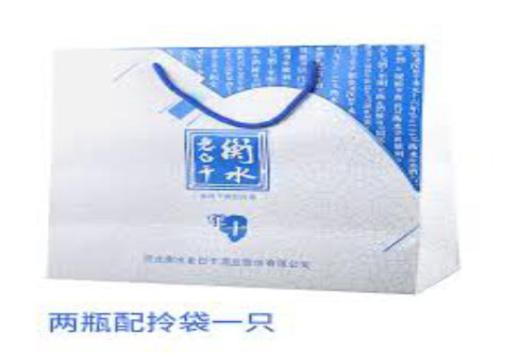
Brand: hengshui laobaigan
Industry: Food